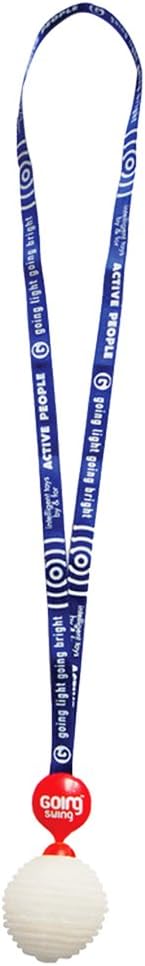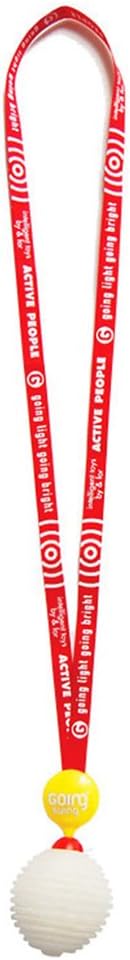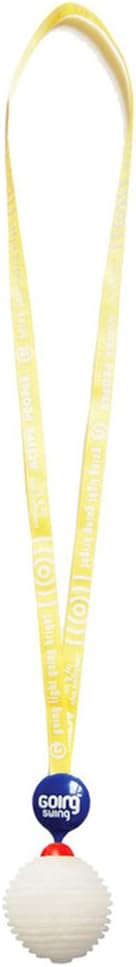
ActivePeople The Going Swing Magic Motion Light Ball (Colors May Vary)
Category: Toys & Games
The GOING Swing Magic Light Ball Motion Toy is more than a flashing gadget!! Covered in an ergonomically designed ribbed rubber they are perfect for dazzling juggling shows, magic games or just as cool tactile mood lights. It's also the perfect sensory toy/tool for special need children and adults. Choose from 3 light modes (constant color, slow phase and fast phase) and 7 colors, moving from one to the next simply by squeezing the ball!!. Create spectacular light-trace photos with the long-exposure setting on many cameras! "GOING Light, GOING Bright" NOTE: DOES NOT BOUNCE.
Features: GOING Swing Magic light balls change color with a squeeze of the hand | Swing it, or wear it like a necklace! Fun and safe for wearing on Halloween! | Perfect for dazzling juggling shows, magic games or just as cool tactile mood lights | Includes Detachable Lanyard (39cm)- Colors may vary (Yellow, Blue, Red) | Batteries Included. 3 x 1.5V (AG10)